Novuss

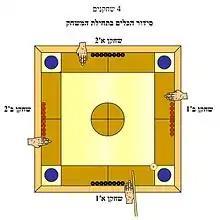
Setup for a four-player game of Novuss

The Latvian Novuss Federation was founded on 6 December 1963. National Championships have been held since 1964 in singles and since 1966 in team competitions. Men's, women's and junior's (up to 15 years old) divisions have been established.